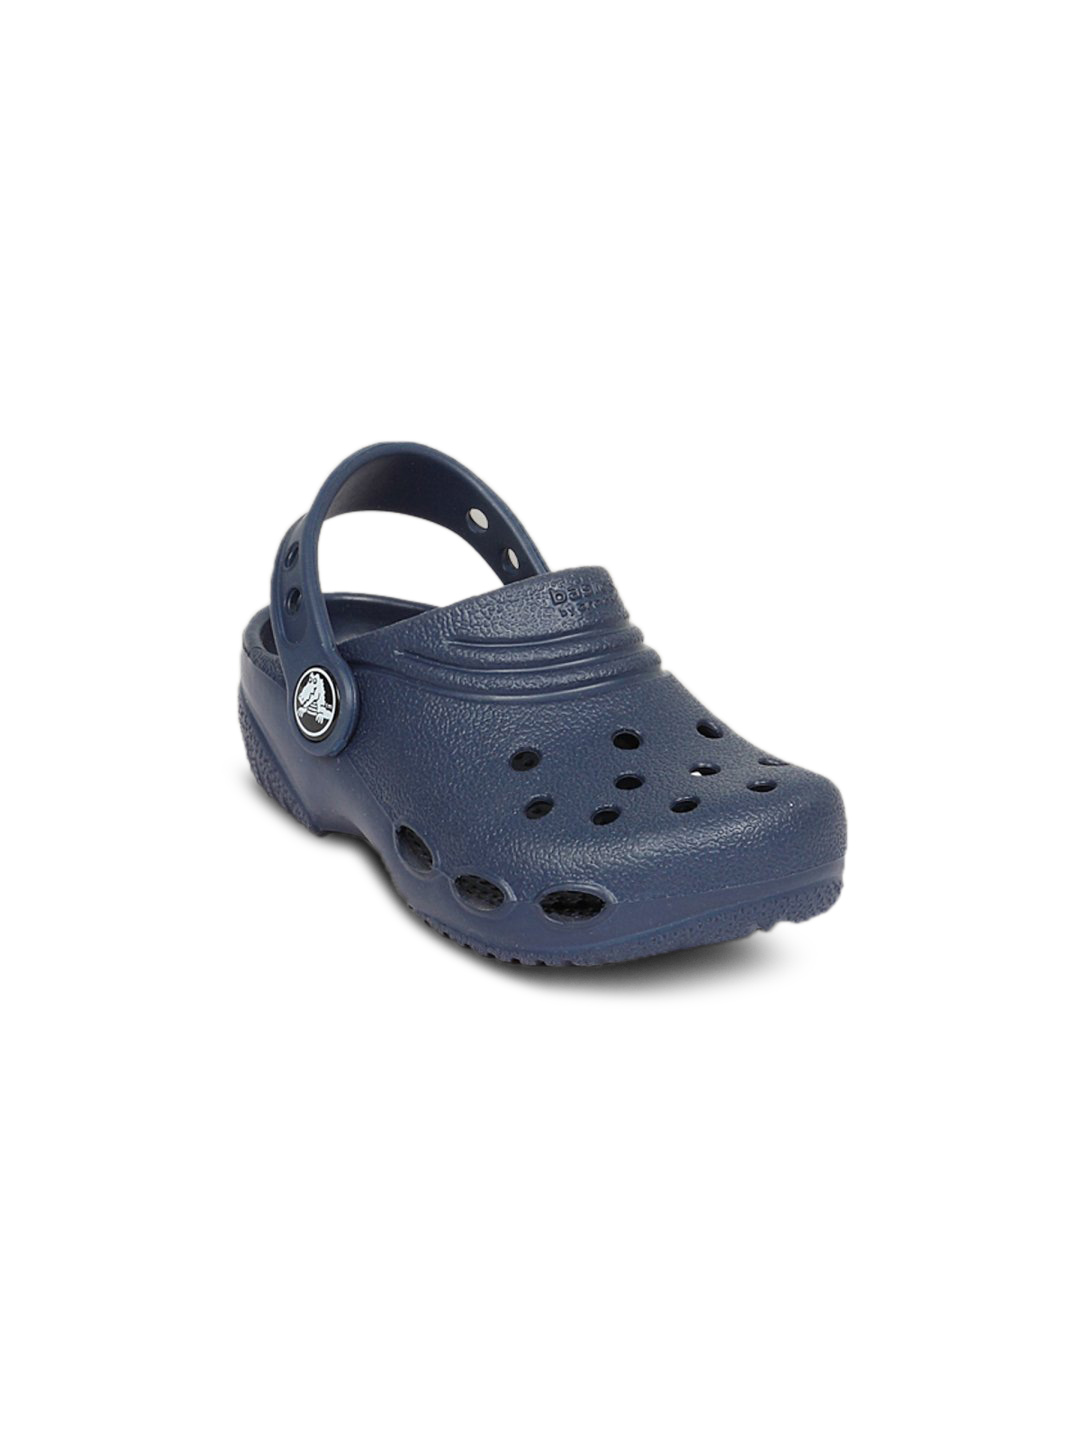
Crocs Kids Navy Clogs
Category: Footwear / Sandal / Sandals
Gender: Unisex
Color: Navy Blue
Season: Summer 2011
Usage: Casual